Angry Inuk

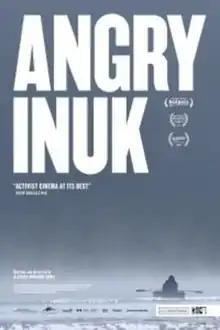

Angry Inuk is a 2016 Canadian Inuit-themed feature-length documentary film written and directed by Alethea Arnaquq-Baril that defends the Inuit seal hunt, as the hunt is a vital means for Inuit to sustain themselves. Subjects in "Angry Inuk" include Arnaquq-Baril herself as well as Aaju Peter, an Inuit seal hunt advocate, lawyer and seal fur clothing designer who depends on the sealskins for her livelihood.